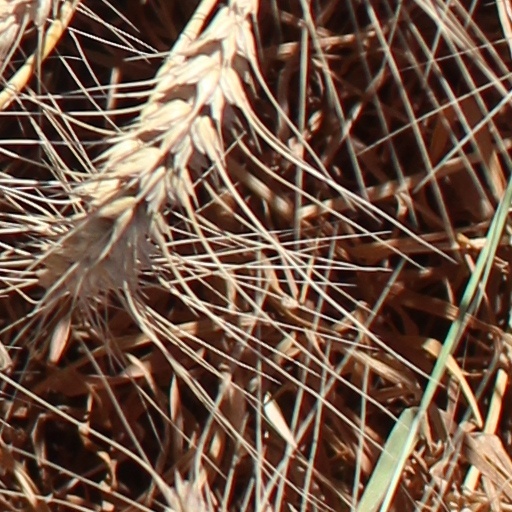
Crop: wheat